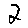
Label: 2